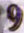
Number: 9